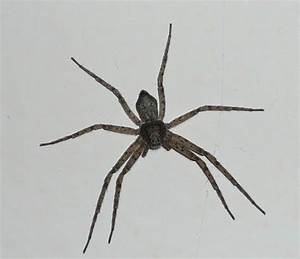
Label: spider